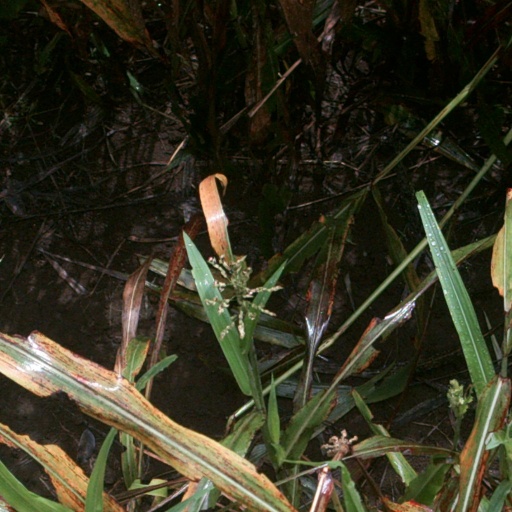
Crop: sorghum